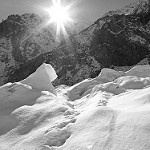
Label: B & W